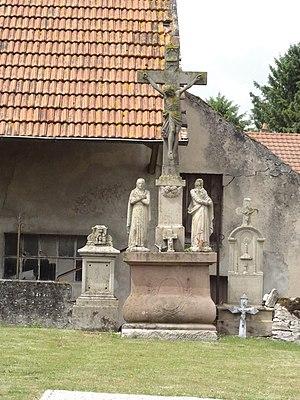
Fleisheim (Moselle) calvaire
Fleisheim est une commune française située dans le département de la Moselle en région Grand Est.